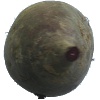
Label: beetroot